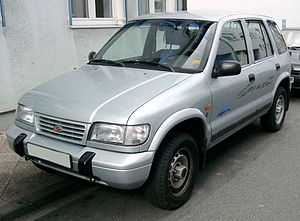
Kia Sportage / Billeder
Kia Sportage er en SUV-model fra den sydkoreanske virksomhed Kia. Første generation kom på markedet i 1994 og fortsatte indtil 2002. Herefter holdt modellen to års "pause", hvorefter den i 2004 kom i en ny generation. Fra august 2007 fremstilles modellen i Slovakiet, på samme fabrik som Kia cee'd. På begge modeller fra den slovakiske fabrik ydes der 7 års garanti.